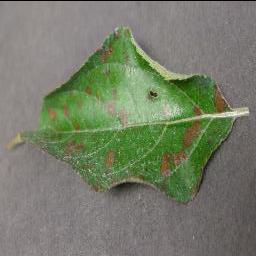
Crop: apple
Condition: cedar_rust